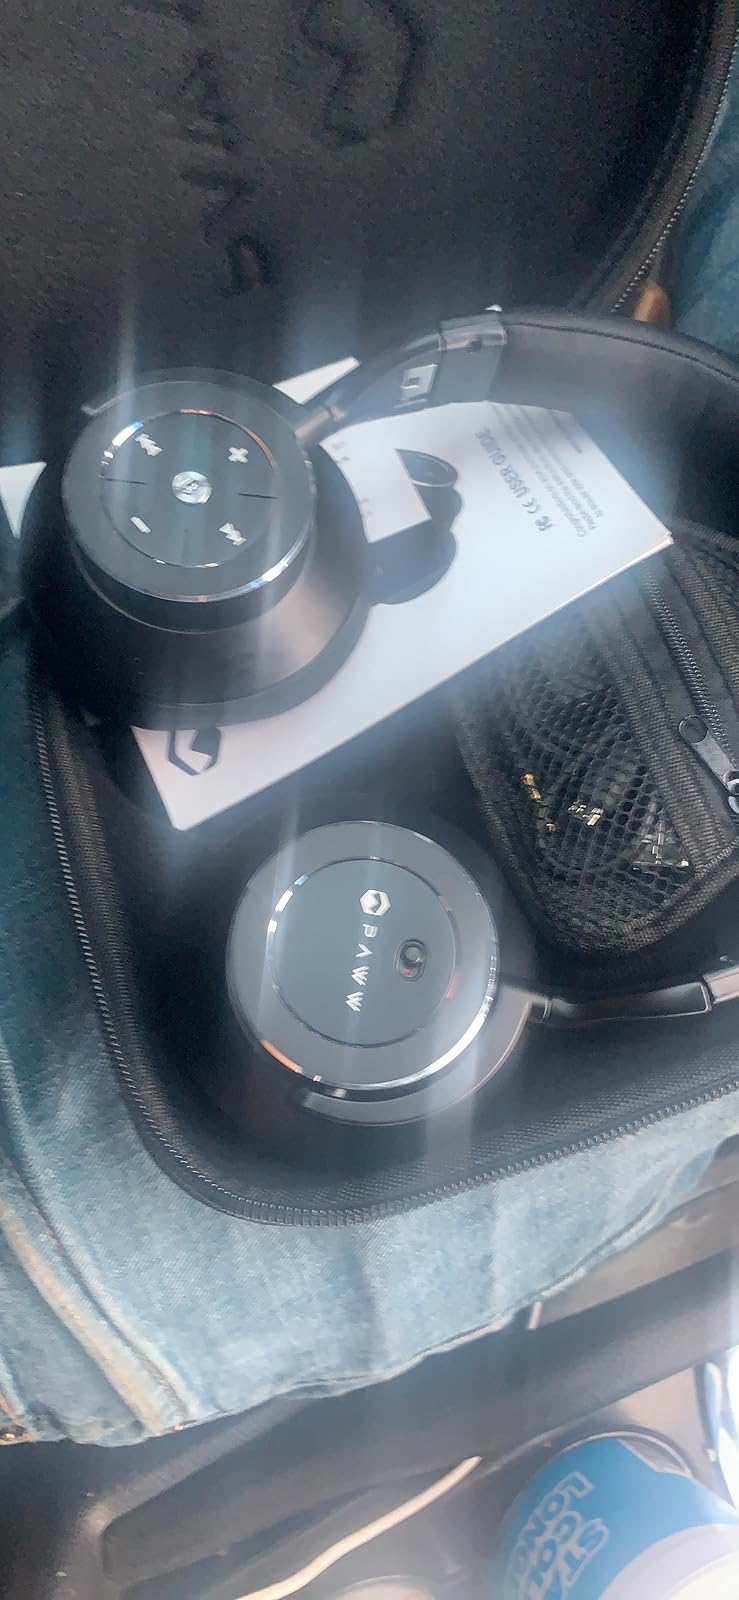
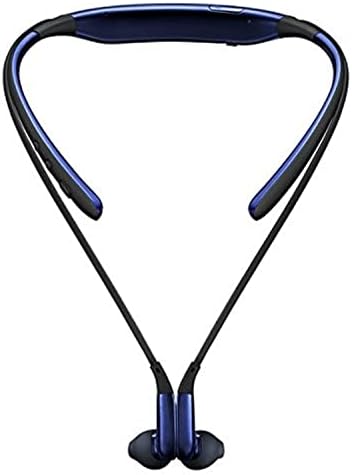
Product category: headphones
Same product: no